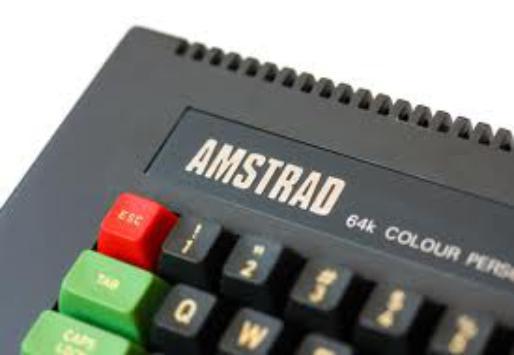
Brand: Amstrad
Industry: Electronic